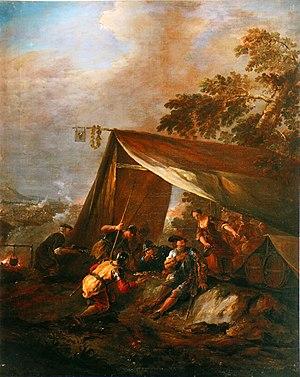
Joseph Parrocel, né à Brignoles le 3 octobre 1646 et mort à Paris, le 1ᵉʳ mars 1704, est un peintre, dessinateur et graveur français surnommé le Parrocel des Batailles.